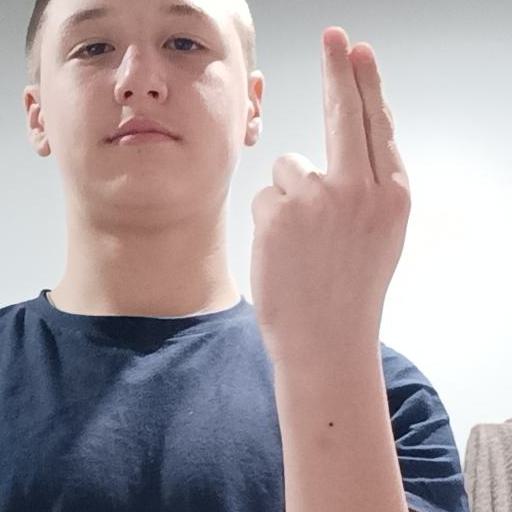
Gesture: two_up_inverted